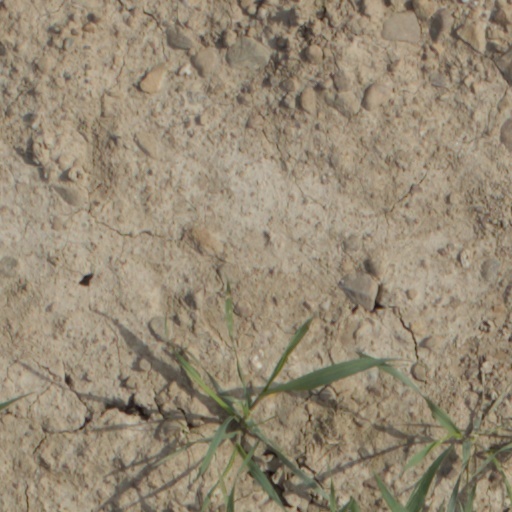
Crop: wheat